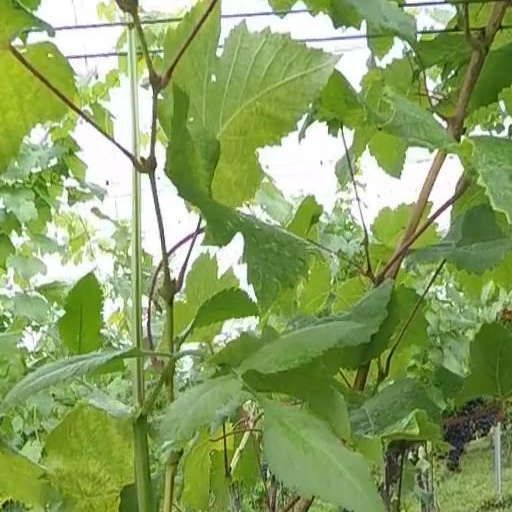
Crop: grape